Çandarlızade Ali Pasha

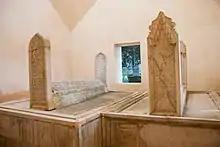
Tombs of Çandarlızade Ali Pasha (left), and his father Çandarlı Kara Halil Hayreddin Pasha (right), Yeşil Mosque of Iznik

Çandarlızade Ali Pasha (died 18 December 1406) was the grand vizier of the Ottoman Empire from 1387 until 1406, first under sultan Murad I, then sultan Bayezid I and, during the Ottoman Interregnum, Süleyman Çelebi.